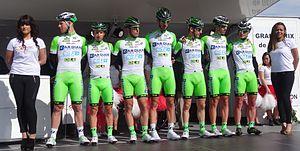
Reportage réalisé le jeudi 17 avril à l'occasion du départ et de l'arrivée du Grand Prix de Denain 2014 à Denain, Nord, Nord-Pas-de-Calais, France.